Rolls-Royce/MAN Turbo RB.193

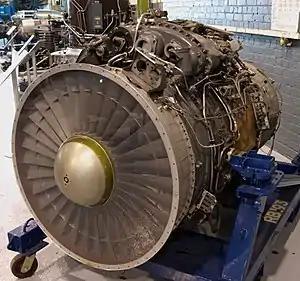
Rolls-Royce/MAN Turbo RB.193-12 turbofan engine on display at the Rolls-Royce Heritage Trust, Derby

The Rolls-Royce/MAN Turbo RB.193 is a vectored thrust turbofan engine designed and manufactured by Rolls-Royce and MAN Turbo in the mid-1960s. The engine test flew in its sole application, the VFW VAK 191B VTOL fighter aircraft but production did not follow after cancellation of the associated aircraft project.